Dubway Studios

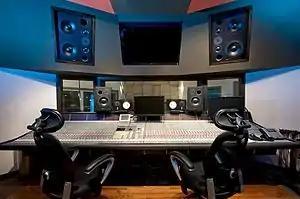
The control room of the mezzanine studio featuring an SSL 4064 G+ console and a variety of racked analog outboard gear.

The main floor of the complex is centered around three smaller control rooms accompanied by two isolation booths and a larger triangular grand piano room. The three sound rooms are fit to record voice-overs, vocals, guitar, bass, piano and many other smaller instruments.